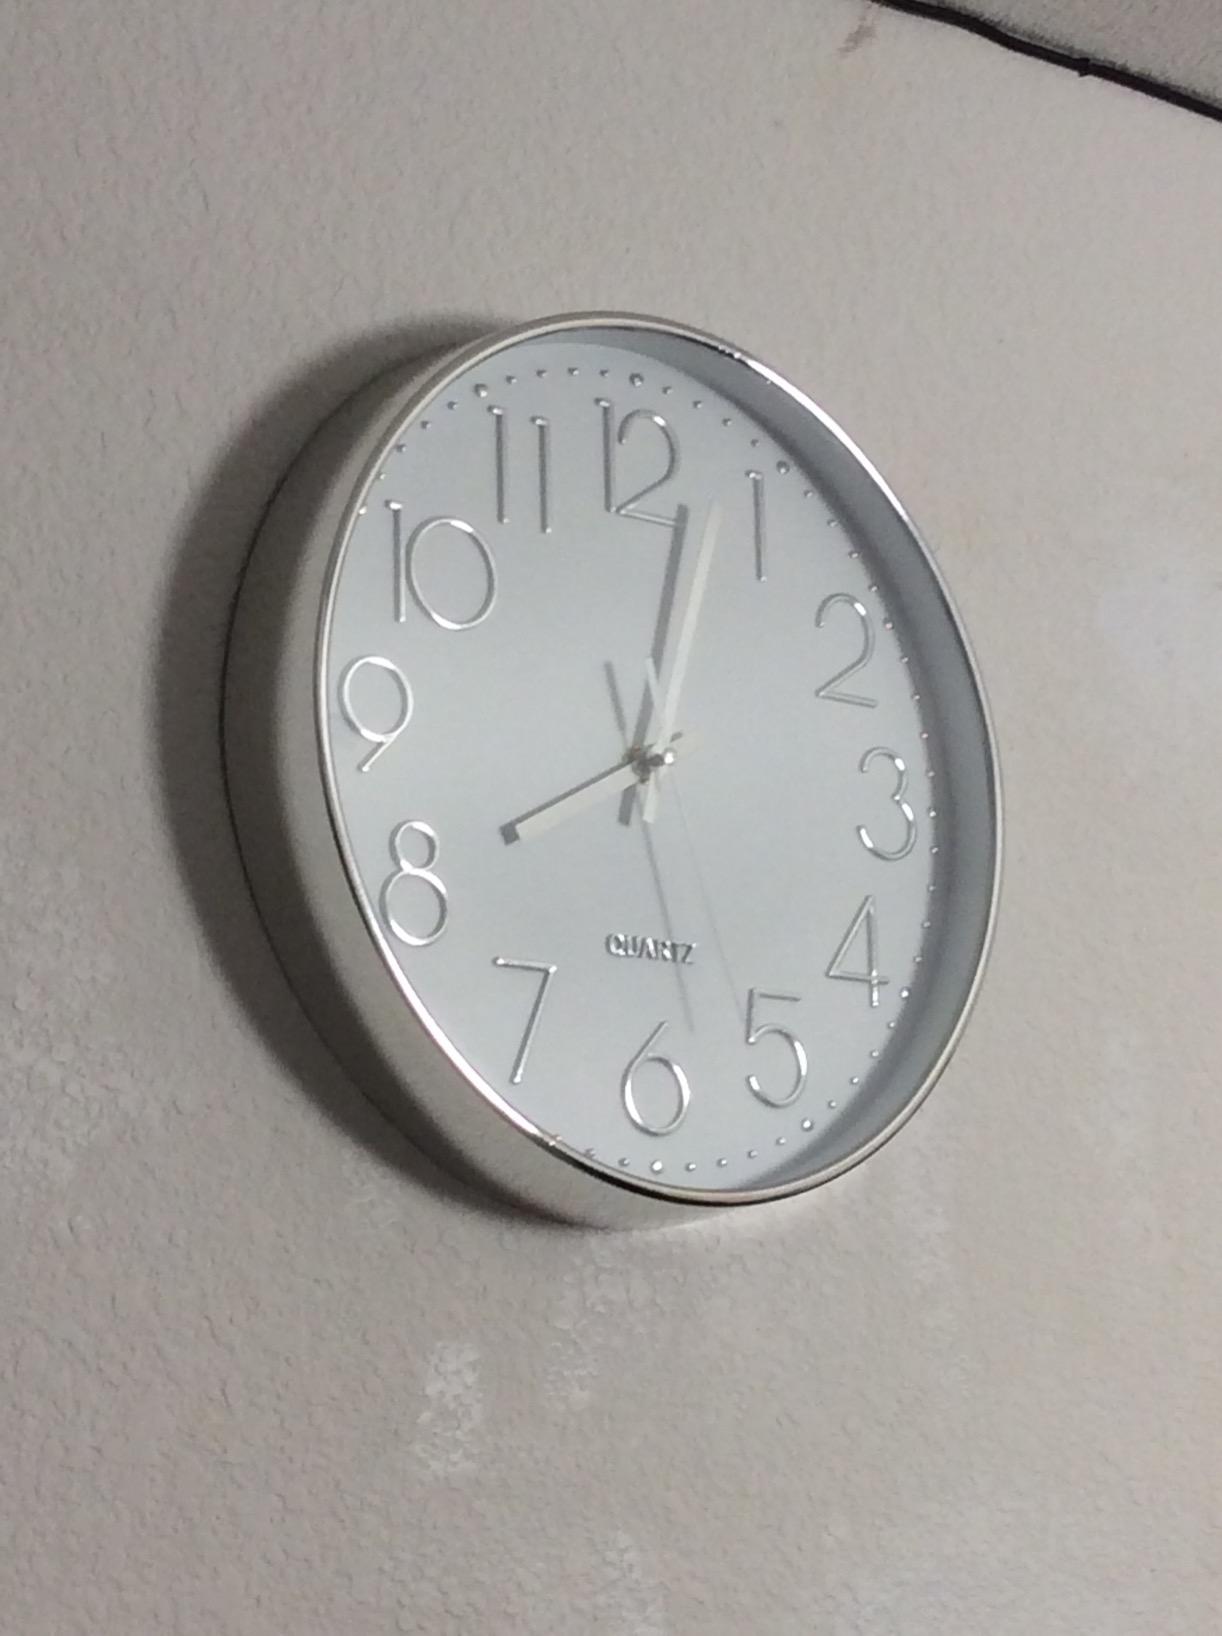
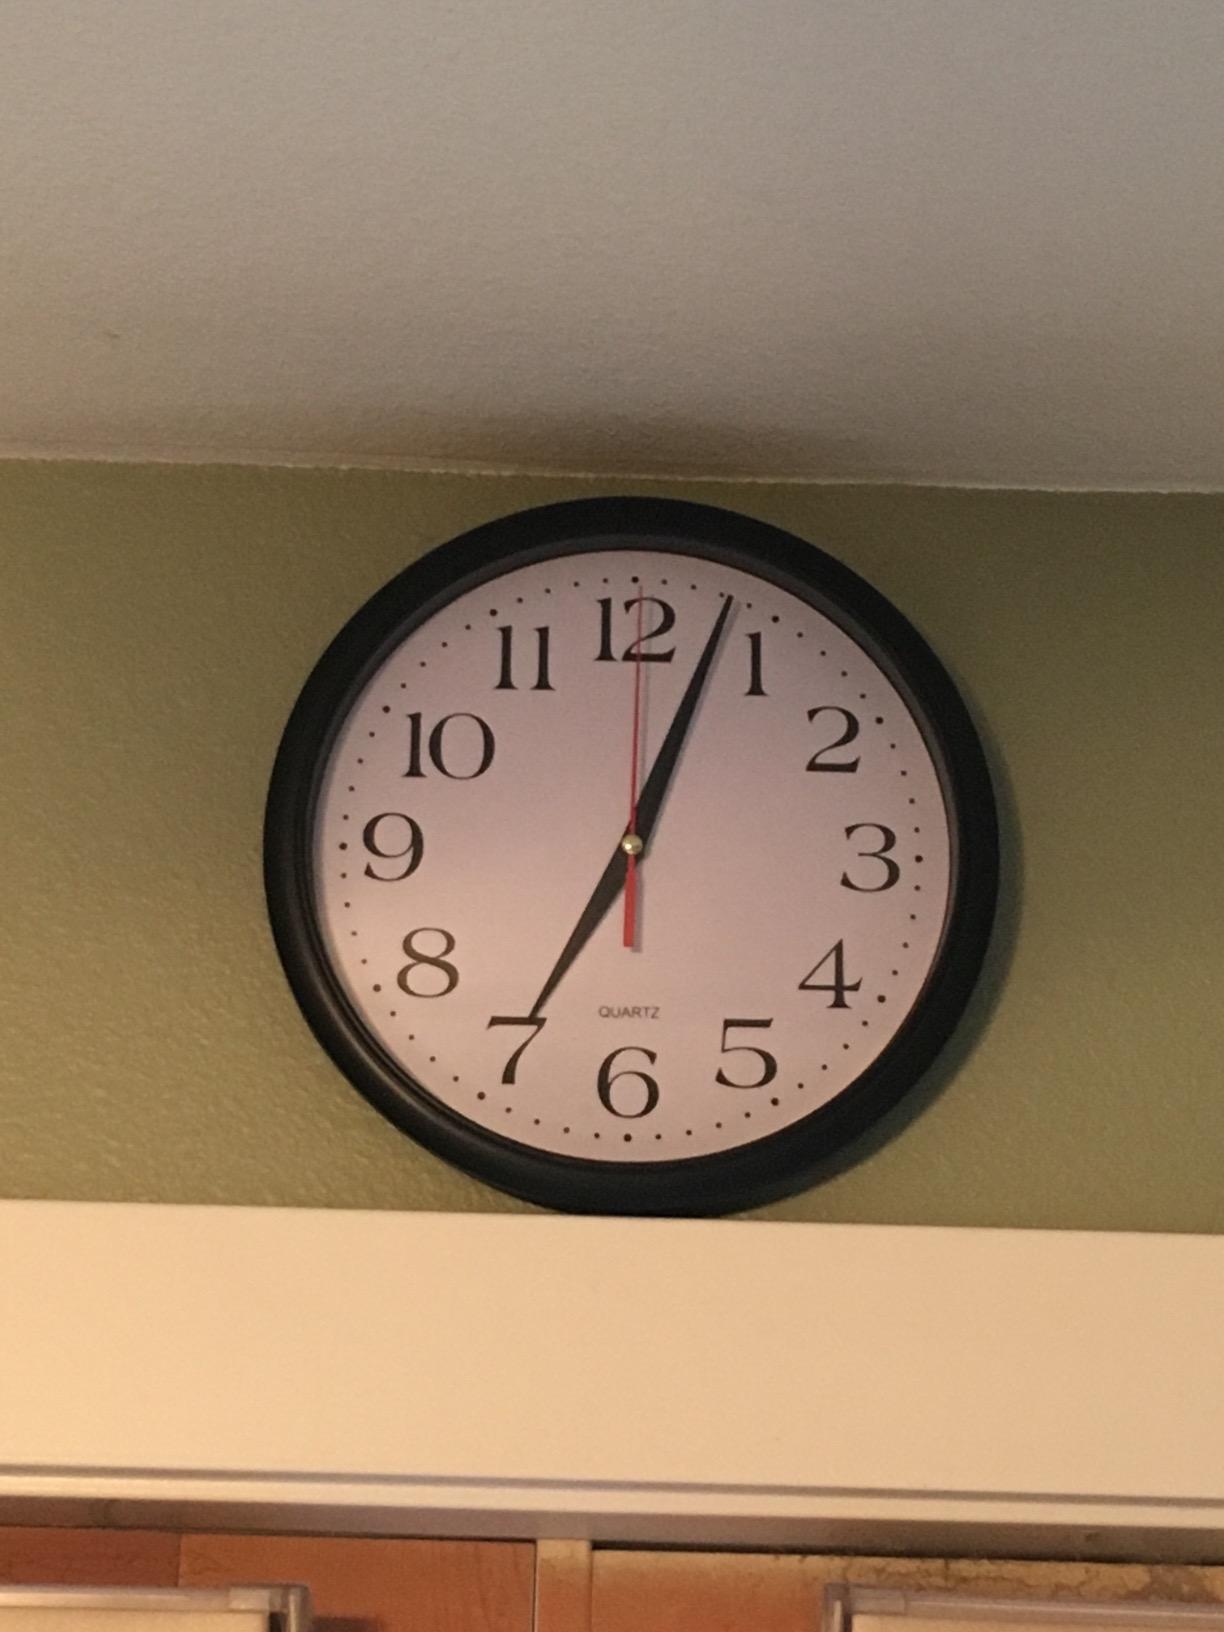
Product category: clock
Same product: no